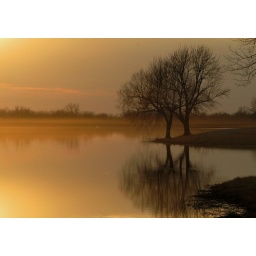
A cloud of road dust creeps over the lake at the golden hour.